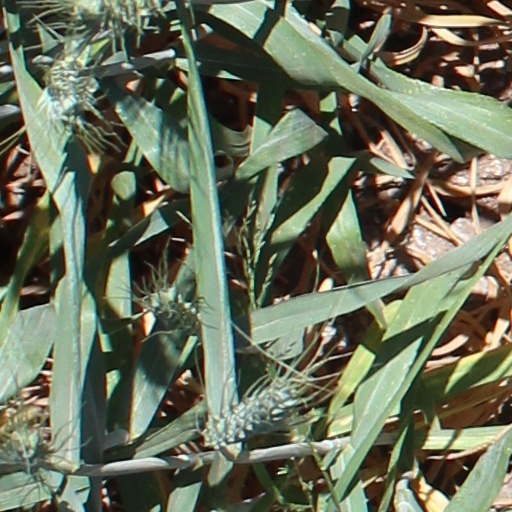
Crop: wheat